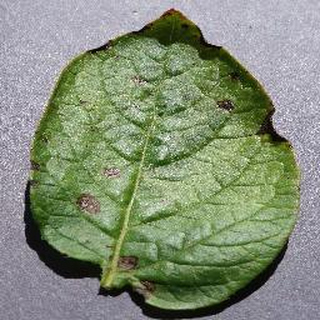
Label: potato_early_blight